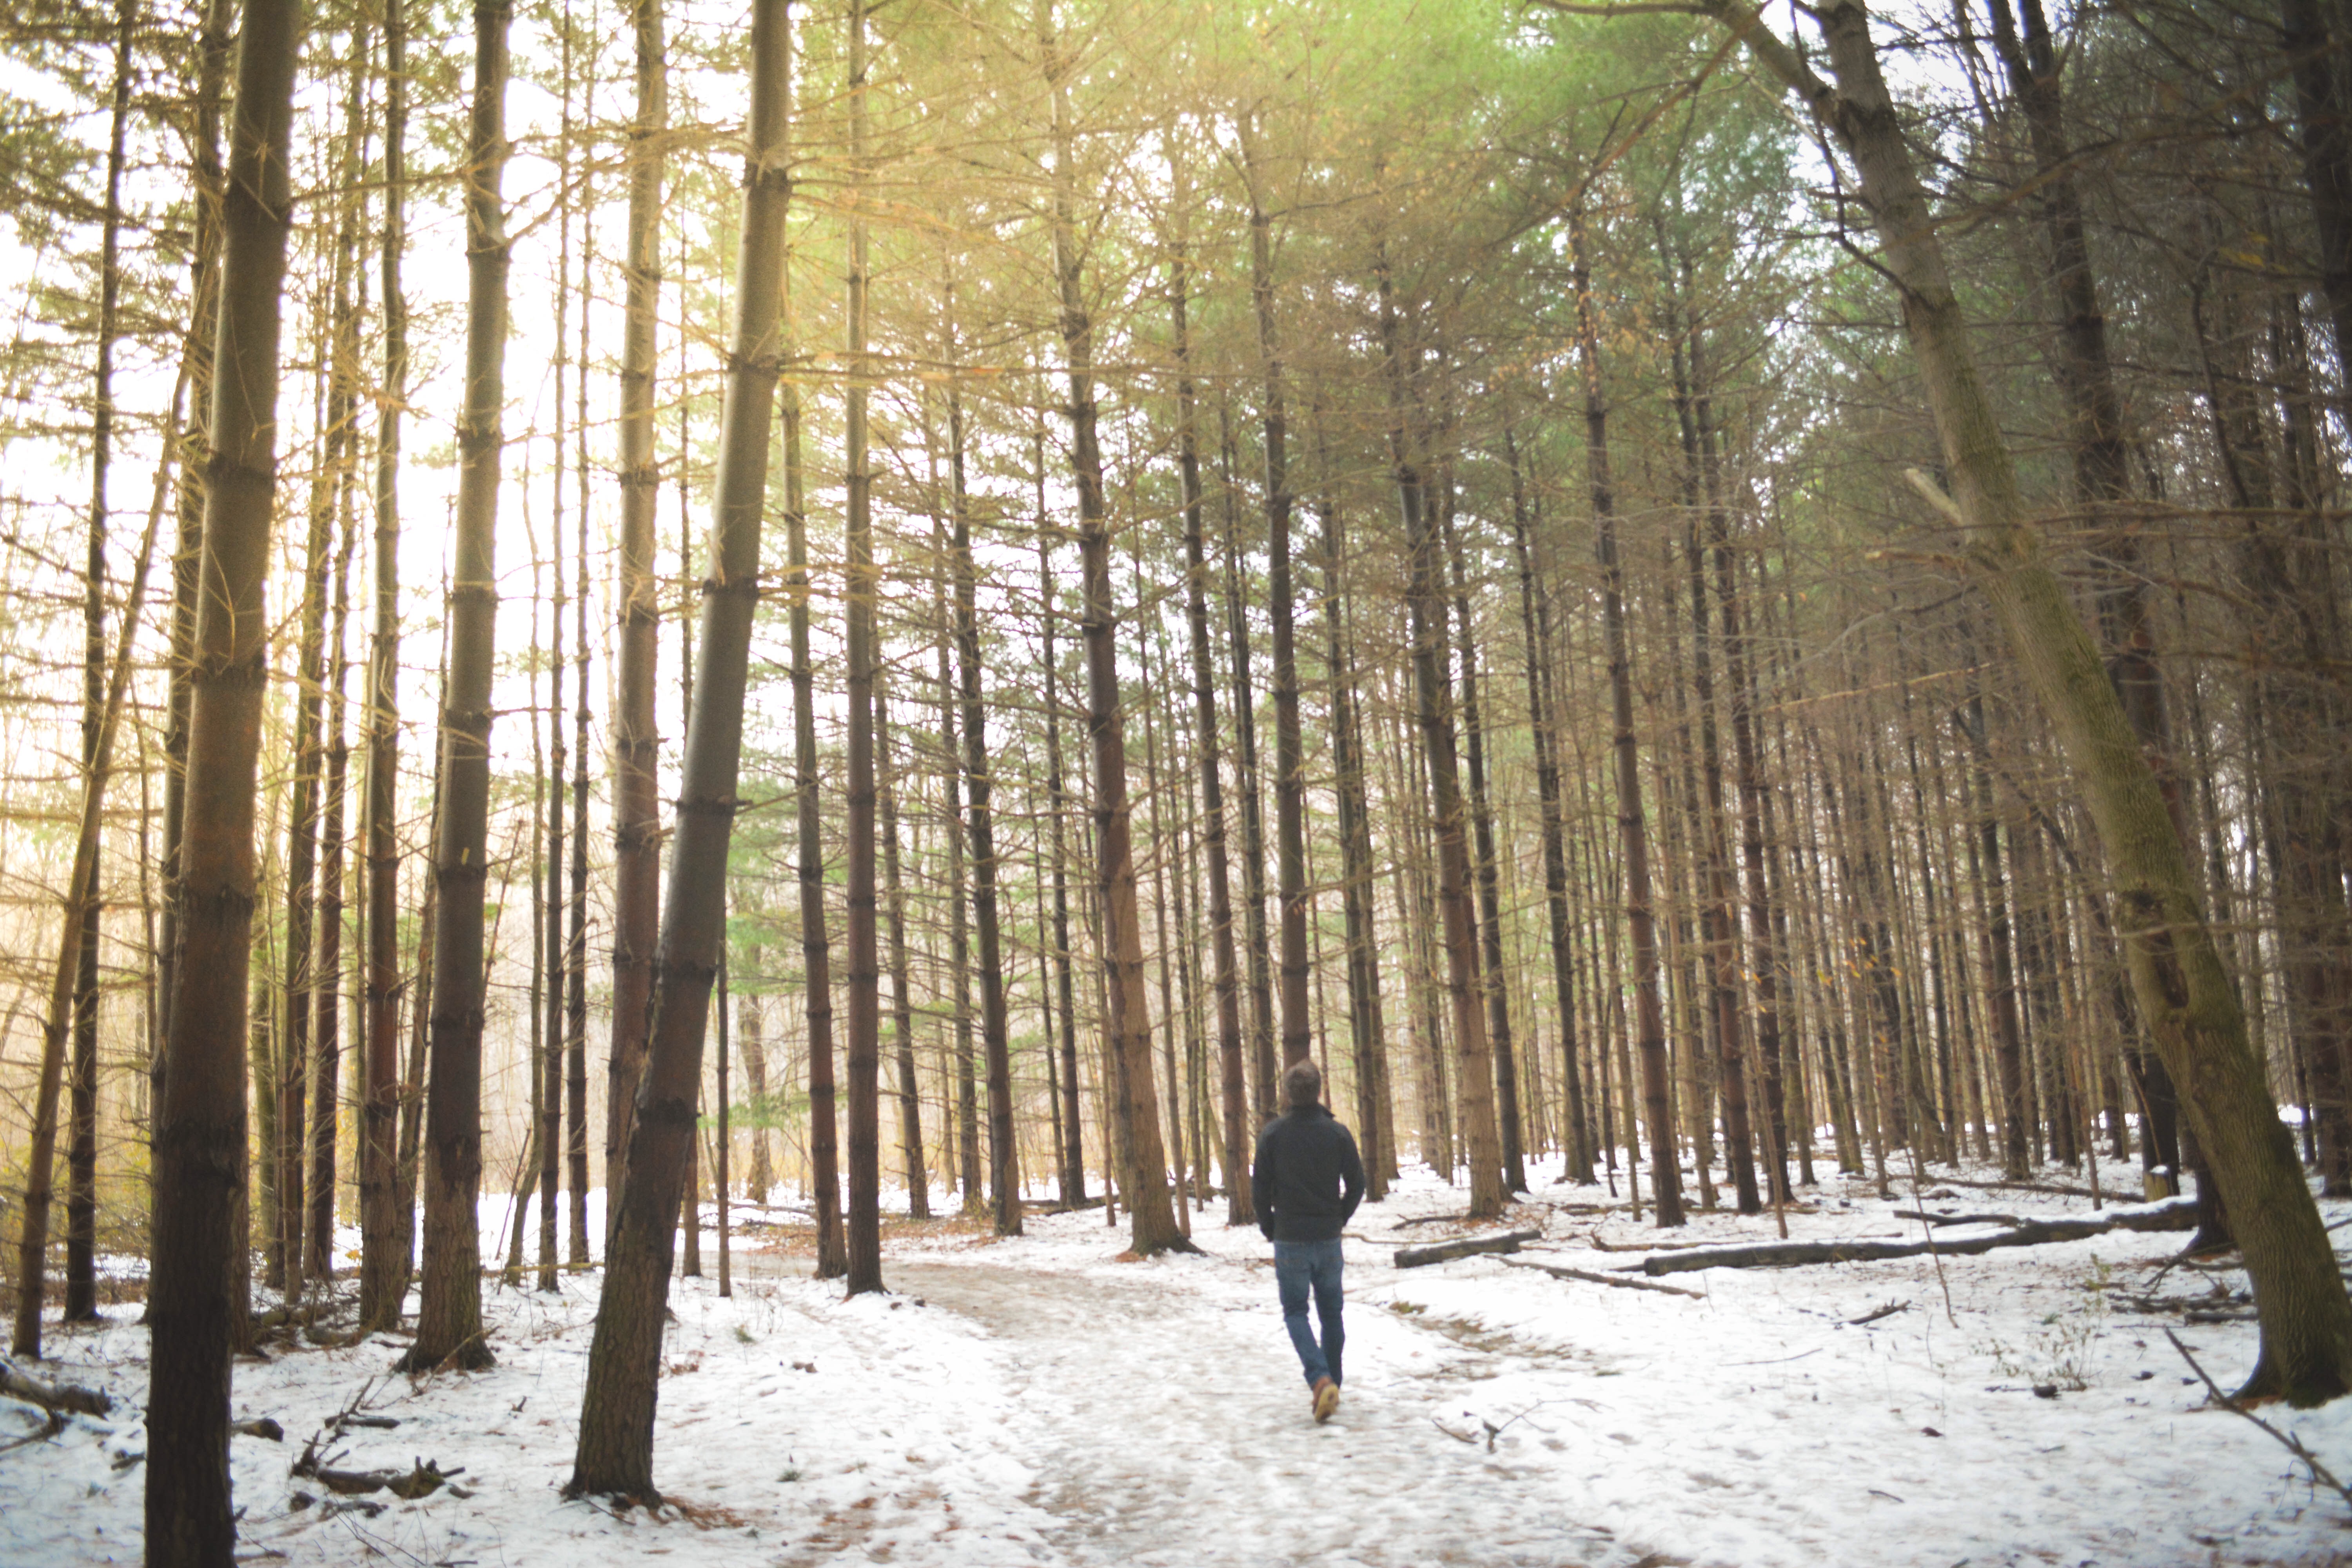
tree, nature, forest, outdoor, wilderness, walking, snow, cold, winter, trail, sunlight, environment, ice, season, publicdomain, background, environmentalscience, woodland, habitat, ecosystem, biome, natural environment, woody plant, temperate broadleaf and mixed forest, temperate coniferous forest